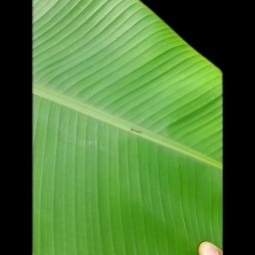
Label: Healthy